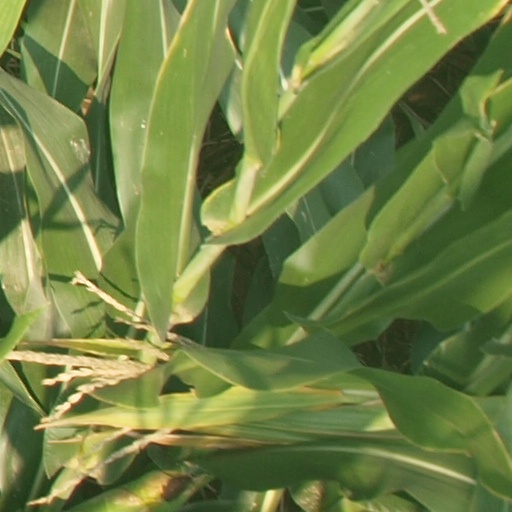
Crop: maize; corn